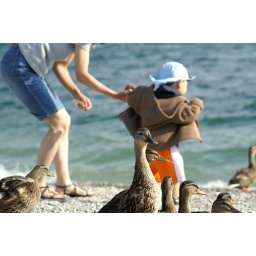
Asian baby boy amazed by the ducks and by the waves of the lake